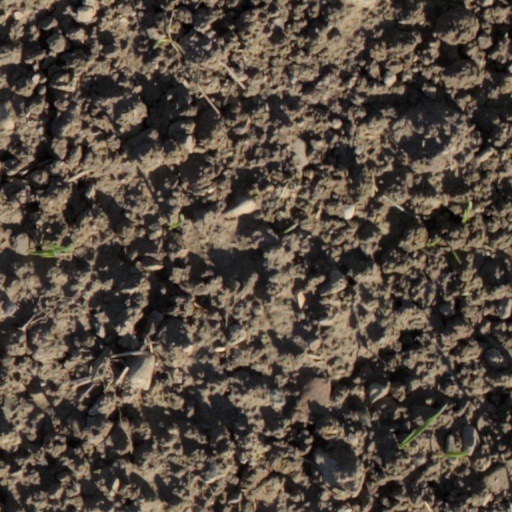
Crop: wheat